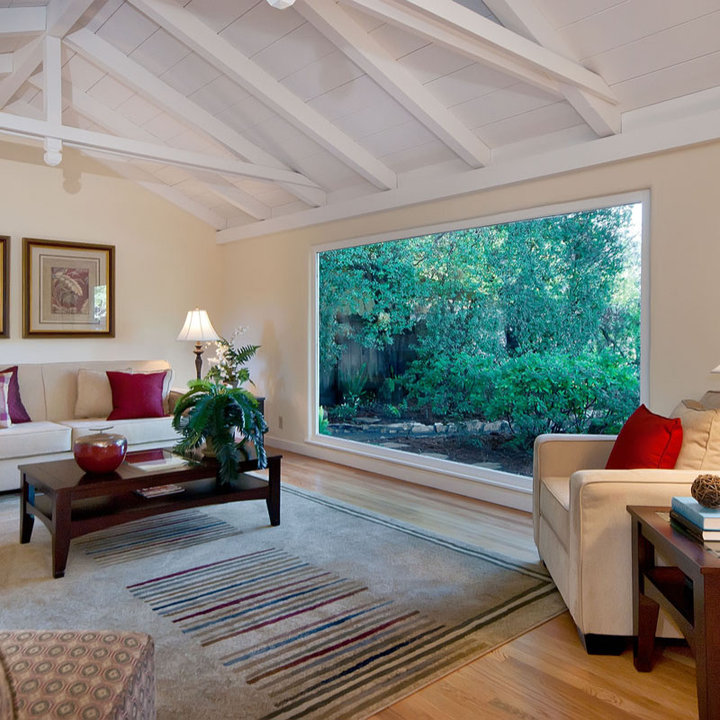
Style: Classic